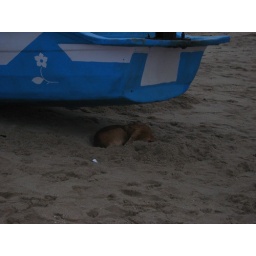
dog sleeping under a boat